Baa Baa, Black Sheep (short story)

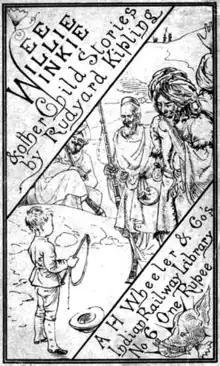
Scan of cover for Kipling. "Wee Willie Winkie, and other stories"

"Baa Baa, Black Sheep" is a semi-autobiographical short story by Rudyard Kipling, published in 1888.